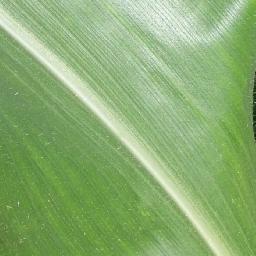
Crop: corn
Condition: (maize)_healthy